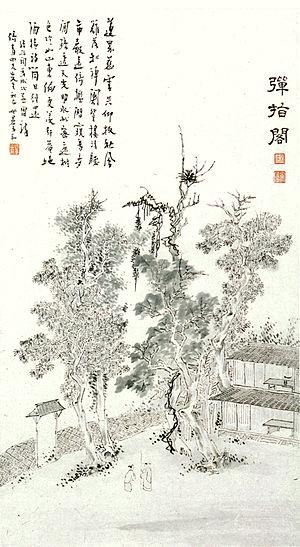
Gao Xiang, né en 1688 à Ganquan, et mort en 1753, est un peintre, poète, calligraphe et marin chinois actif lors de la dynastie Qing.
L’art chinois, recouvre l'ensemble des arts de culture chinoise dans le monde chinois et la diaspora. La conception occidentale de l'art est utilisée en Chine à l'époque moderne, dans son sens le plus large, pour aborder toutes les formes d'art pratiquées en Chine tout au long de son histoire.